Native American temperance activists

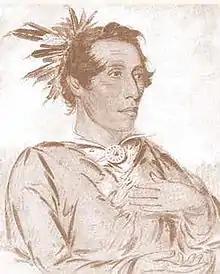
Kennekuk in about 1832.

The Kickapoo shaman Kennekuk (1790-1852) renounced alcohol when, as a young man, he killed his uncle in a fit of drunken rage, and was ostracized by his tribe. He wandered between frontier settlements in Indiana and Illinois begging for food until a Catholic priest took him in to teach him Christianity. Kennekuk began preaching to persuade others to quit drinking, returned to his community, and by 1816 he had become a leading chief of the Kickapoos. Although influenced by Christian teachings, Kennekuk's message contained an implicit ethnic nationalism which merged with, rather than contradicted, traditional Kickapoo beliefs. Between 1833 and 1852 he urged his followers to resist efforts by Indian agents and missionaries to force his people to accept Christianity and standardized schooling, and to oppose the forcible division of tribal lands into individual allotments. Within a short time, alcohol use among his followers had declined significantly and his community became more cohesive and productive.